Harwood Dale

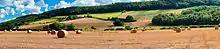
Harwood Dale Scarborough North Yorkshire England

The parish council is Hackness and Harwood Dale Group Parish Council, which covers the six parishes of Broxa-cum-Troutsdale, Darncombe-cum-Langdale End, Hackness, Harwood Dale, Silpho and Suffield-cum-Everley.